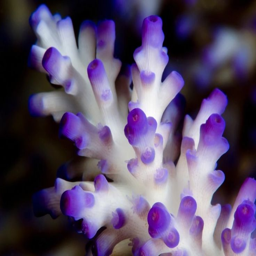
biological species is an uncommon species of coral with neatly arranged branches in shades of blue and purple .